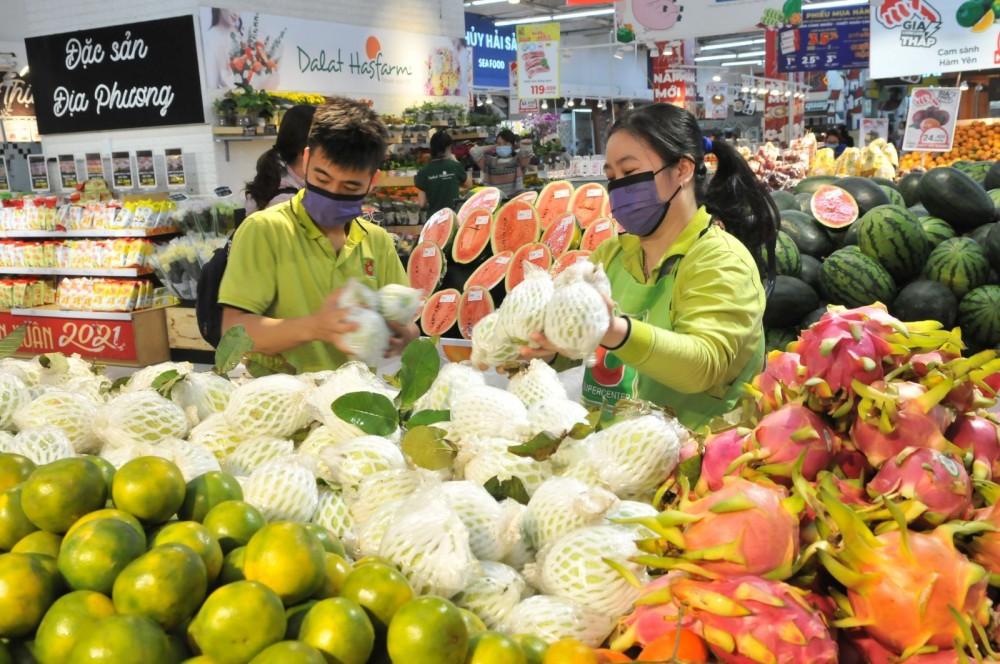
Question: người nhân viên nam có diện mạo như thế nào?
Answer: áo xanh lá và khẩu trang tím